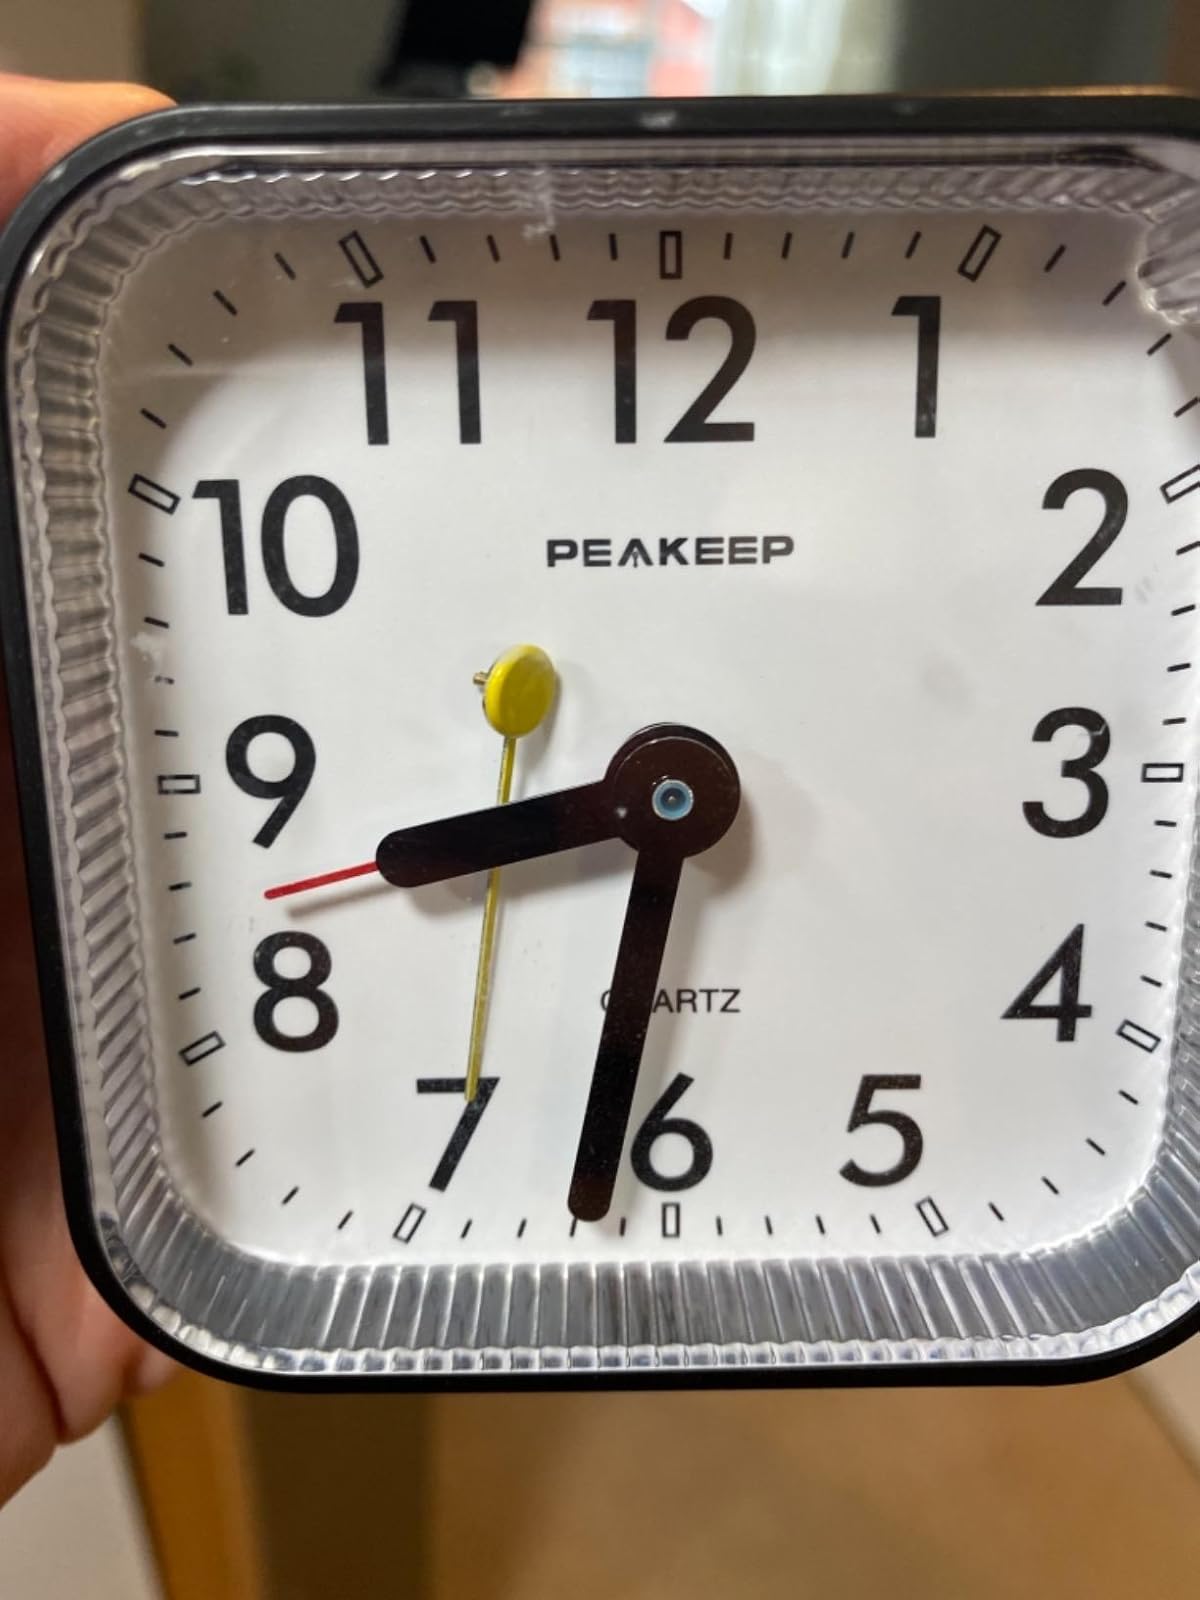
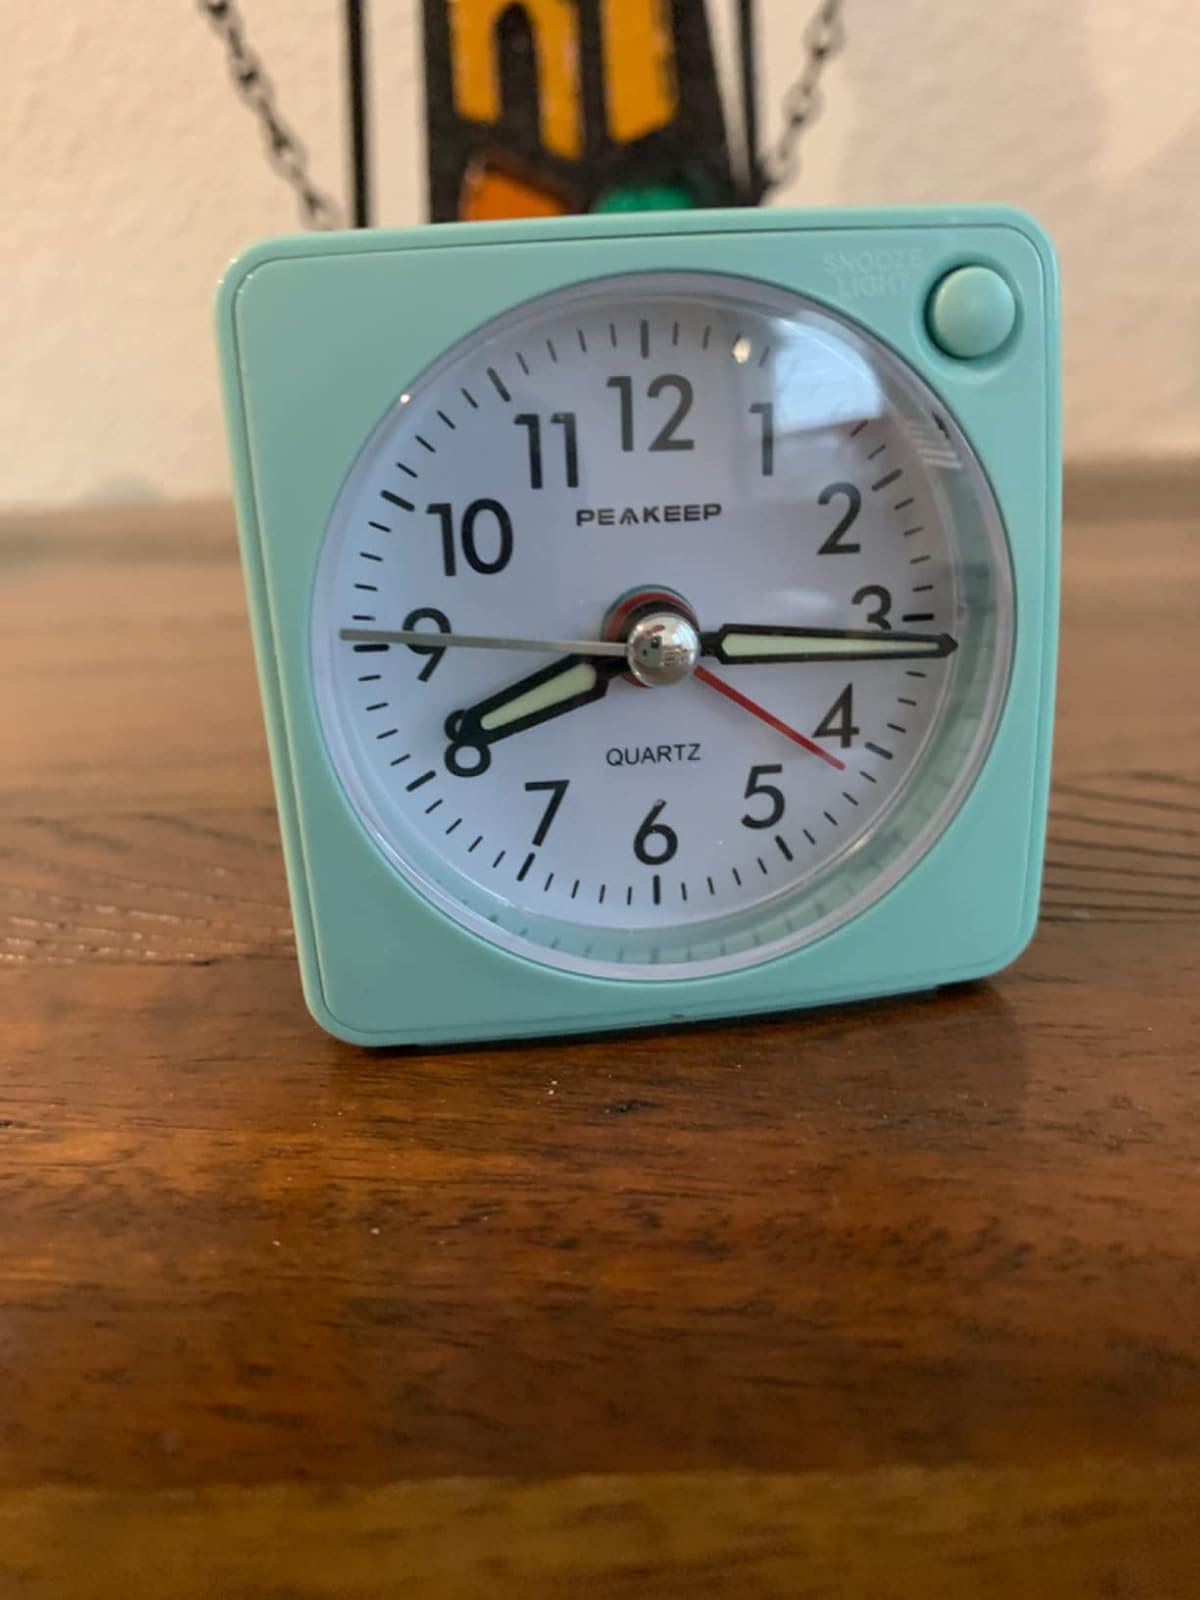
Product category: clock
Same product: no